Długa Street, Bydgoszcz

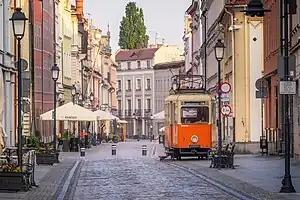
Historic tram car

Since 1888, tram network -initially horsecars and from 1896 electrical powered- have run in the area.